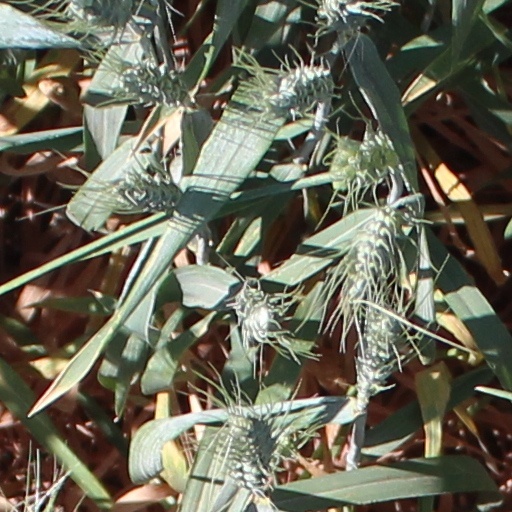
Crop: wheat